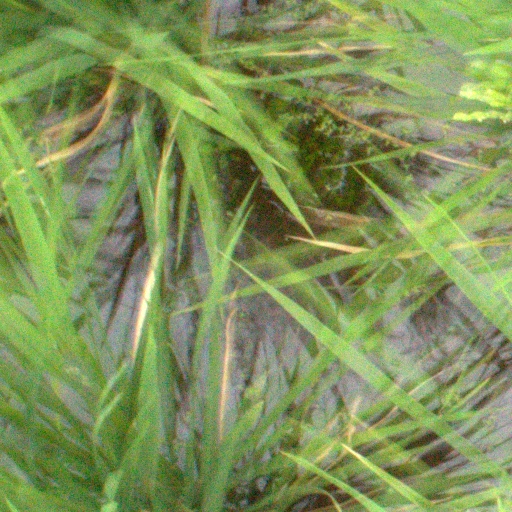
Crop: rice